Joel Martin Rubin

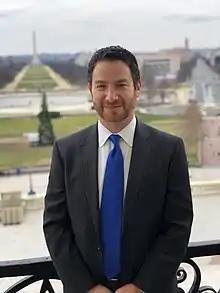
Rubin in 2019

Joel Martin Rubin (born April 8, 1971) is an American politician and media commentator on domestic political and Middle East affairs. He served as a member of the Chevy Chase Town Council from 2017 to 2023, and previously worked as a senior State Department official in the Obama administration. In 2020, Rubin also directed Jewish outreach for Bernie Sanders' presidential campaign.